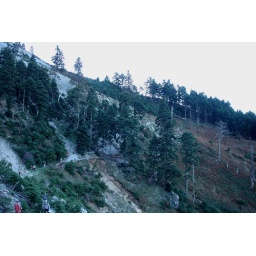
November 2009: Walking through forest wtih fir trees in Kserovouni mountain, Evia island.